Svalbard

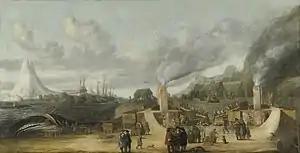
The whaling station of the Amsterdam chamber of the Northern Company in Smeerenburg, by Cornelis de Man (1639), but based on a painting of a "Dansk hvalfangststation" (Danish whaling station) by A.B.R. Speeck (1634), which represented the Danish station in Copenhagen Bay (Kobbefjorden)

Smeerenburg was one of the first settlements, established by the Dutch in 1619. Smaller bases were also built by the English, Danish, and French. At first, the outposts were merely summer camps, but from the early 1630s, a few individuals started to overwinter. Whaling at Spitsbergen lasted until the 1820s, when the Dutch, British, and Danish whalers moved elsewhere in the Arctic. By the late 17th century, Russian hunters arrived; they overwintered to a greater extent and hunted land mammals such as the polar bear and fox.